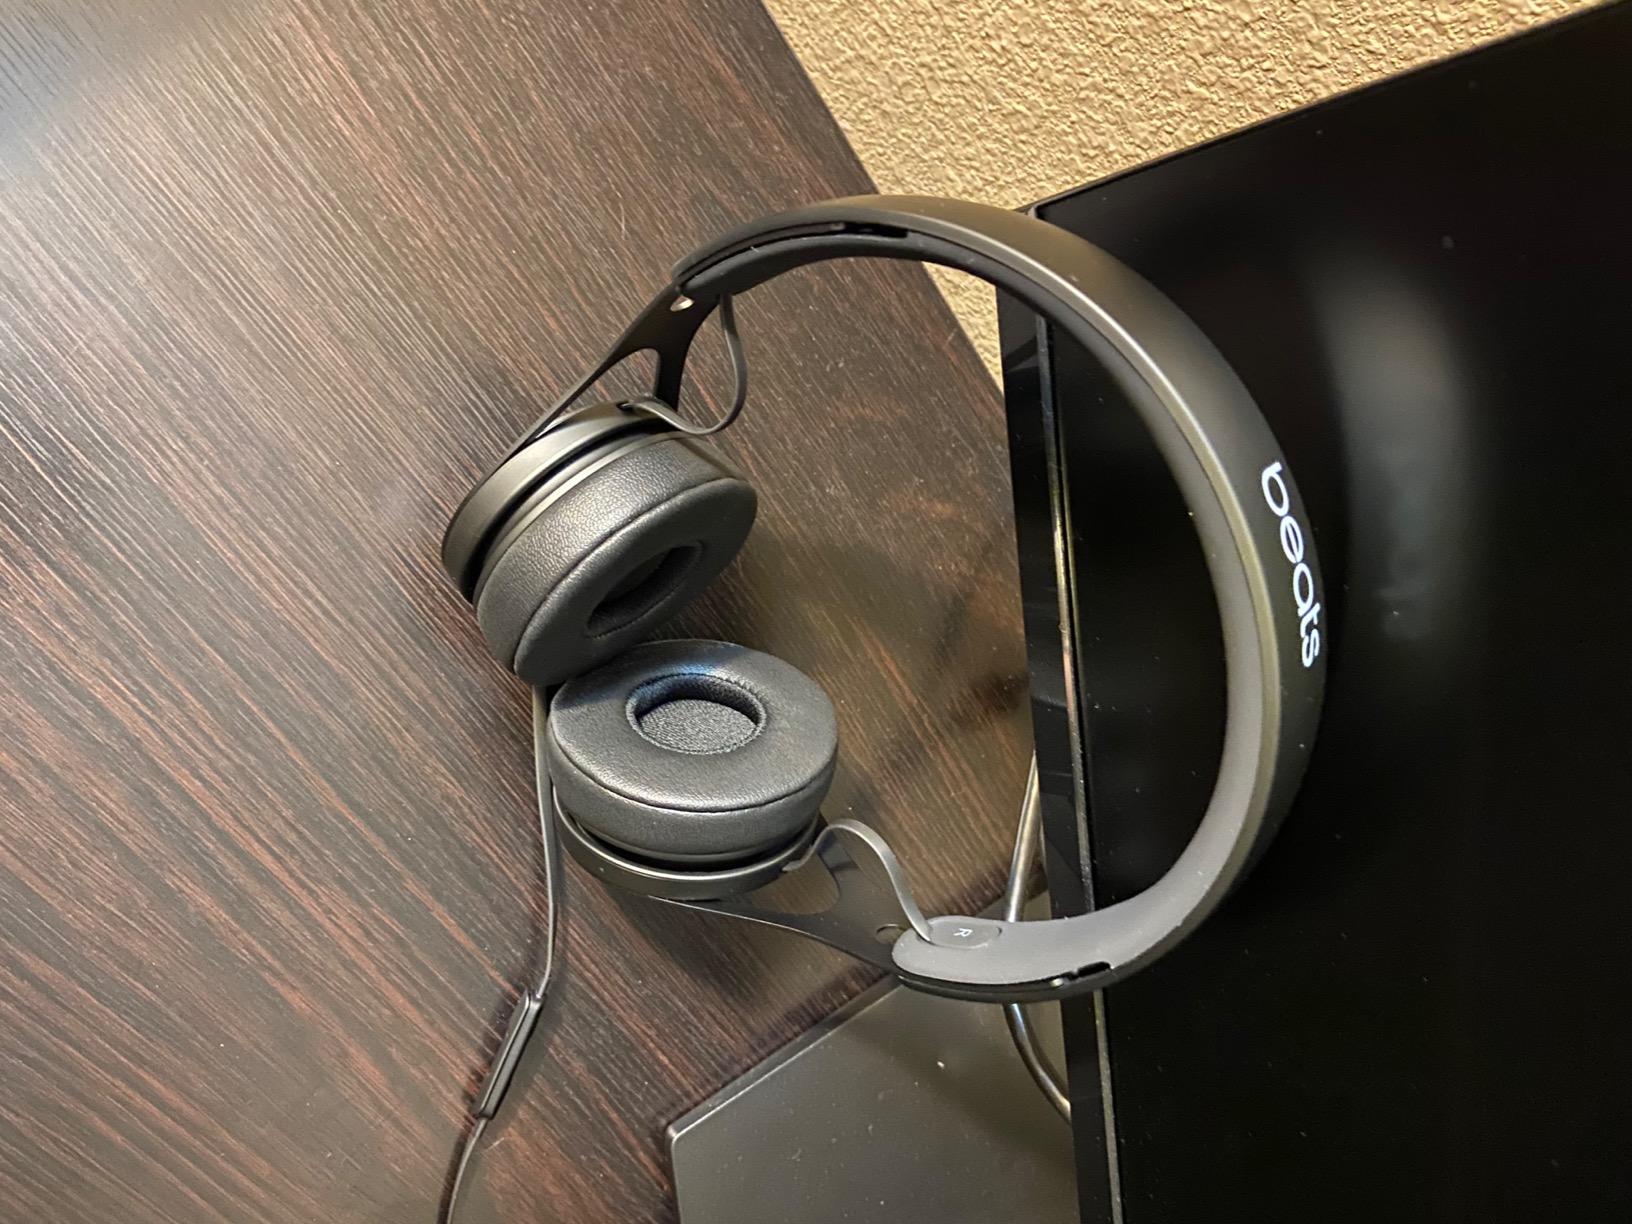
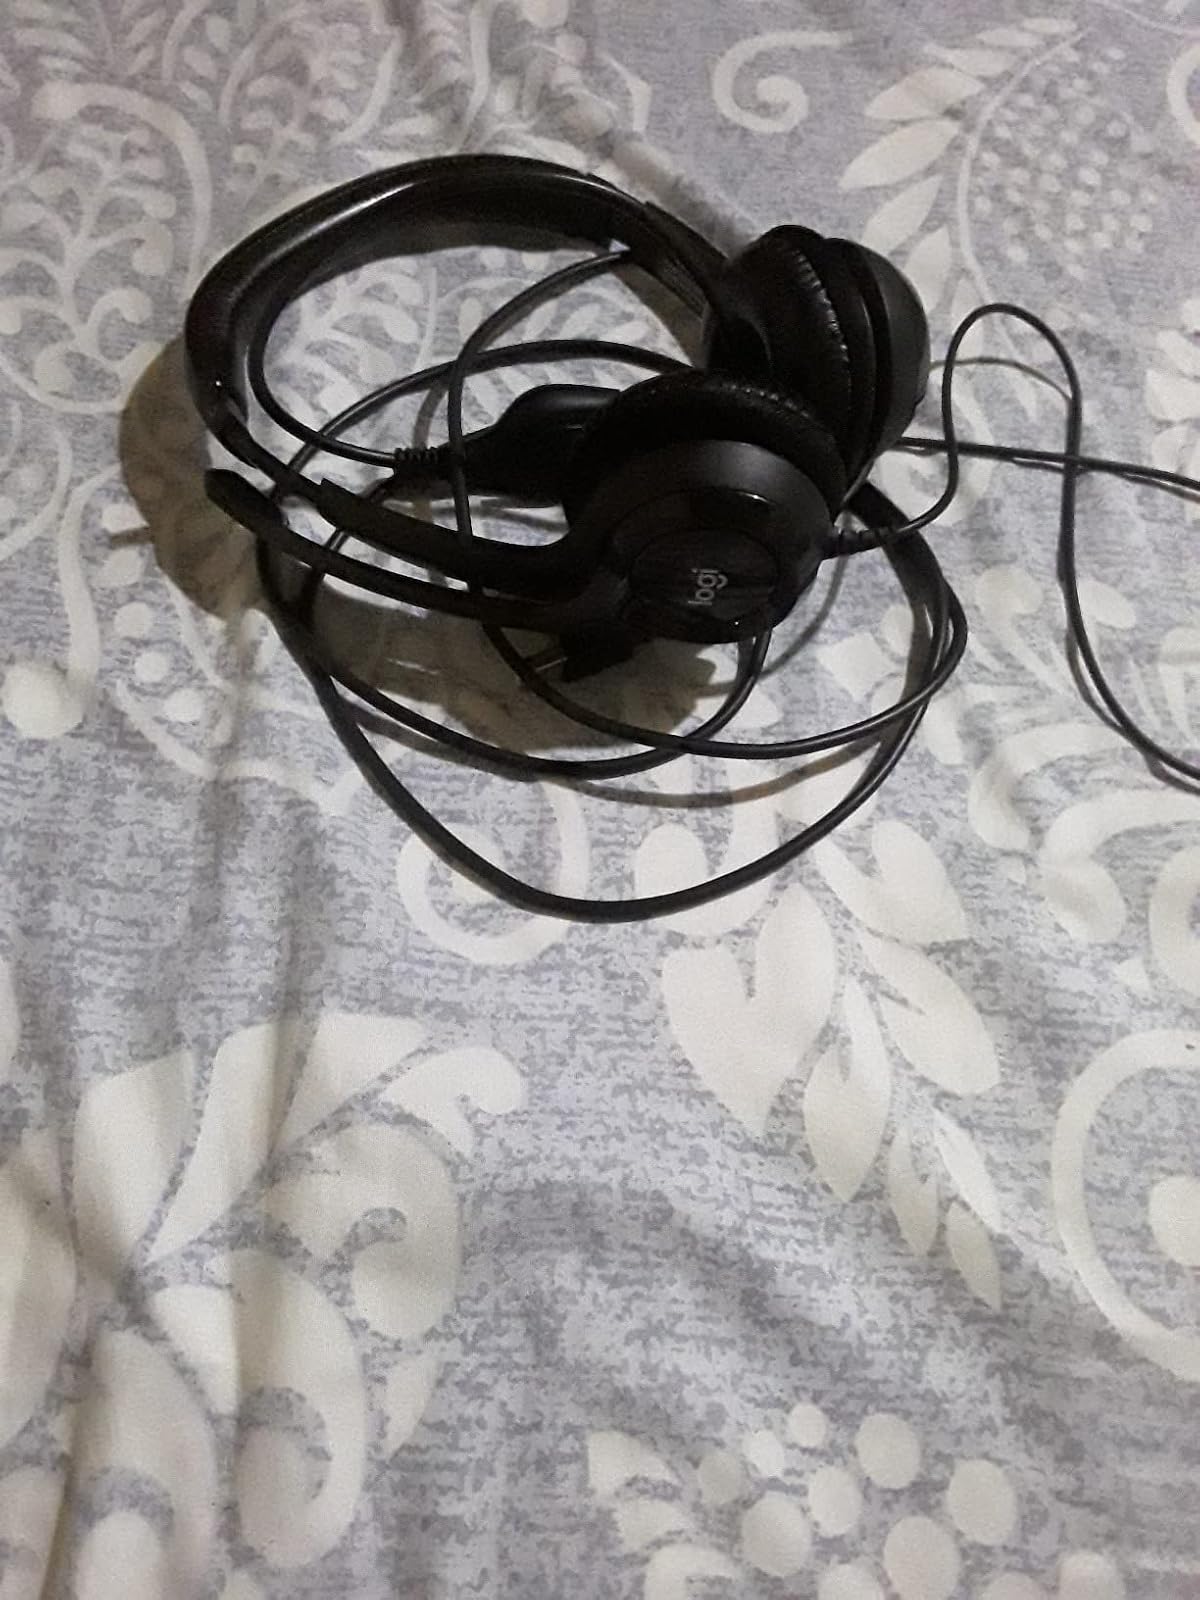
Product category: headphones
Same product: no